Axis naval activity in Australian waters

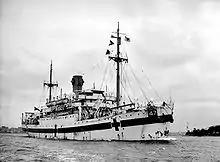

The single greatest loss of life resulting from a submarine attack in Australian waters occurred in the early hours of 14 May when "I-177" torpedoed and sank the Australian hospital ship off Point Lookout, Queensland. After being hit by a single torpedo, "Centaur" sank in less than three minutes with the loss of 268 lives. While hospital ships were legally protected against attack under the terms of the Geneva Conventions, it is unclear whether Commander Hajime Nakagawa of "I-177" was aware that "Centaur" was a hospital ship. She was clearly marked with a red cross and was fully illuminated, but the light conditions at the time may have resulted in Nakagawa not being aware of "Centaur"s status, making her sinking a tragic accident. Nakagawa had a poor record as a submarine captain and was later convicted of machine gunning the survivors of a British merchant ship, , in the Indian Ocean, so it is probable that the sinking of "Centaur" was due to either Nakagawa's incompetence or indifference to the laws of warfare. The attack on "Centaur" sparked widespread public outrage in Australia.